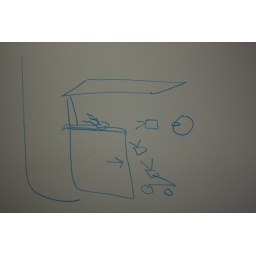
Photo from production meeting: Green screen setup, with girl laying against building piece